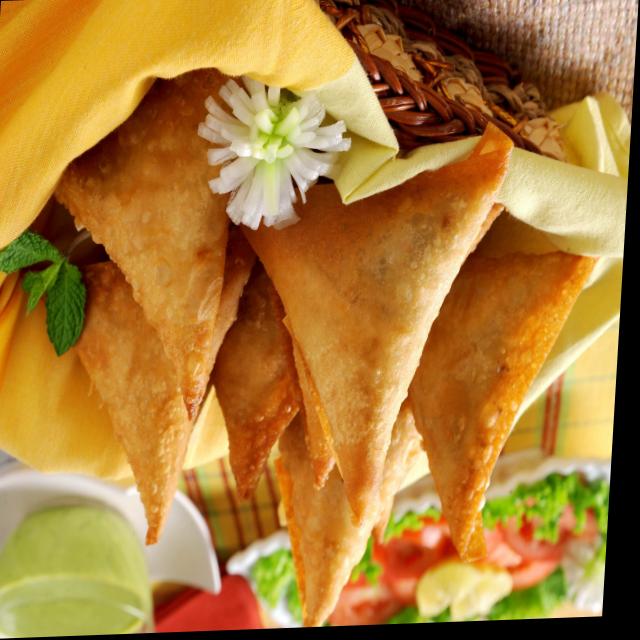
Dish: samosa